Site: brandenburg
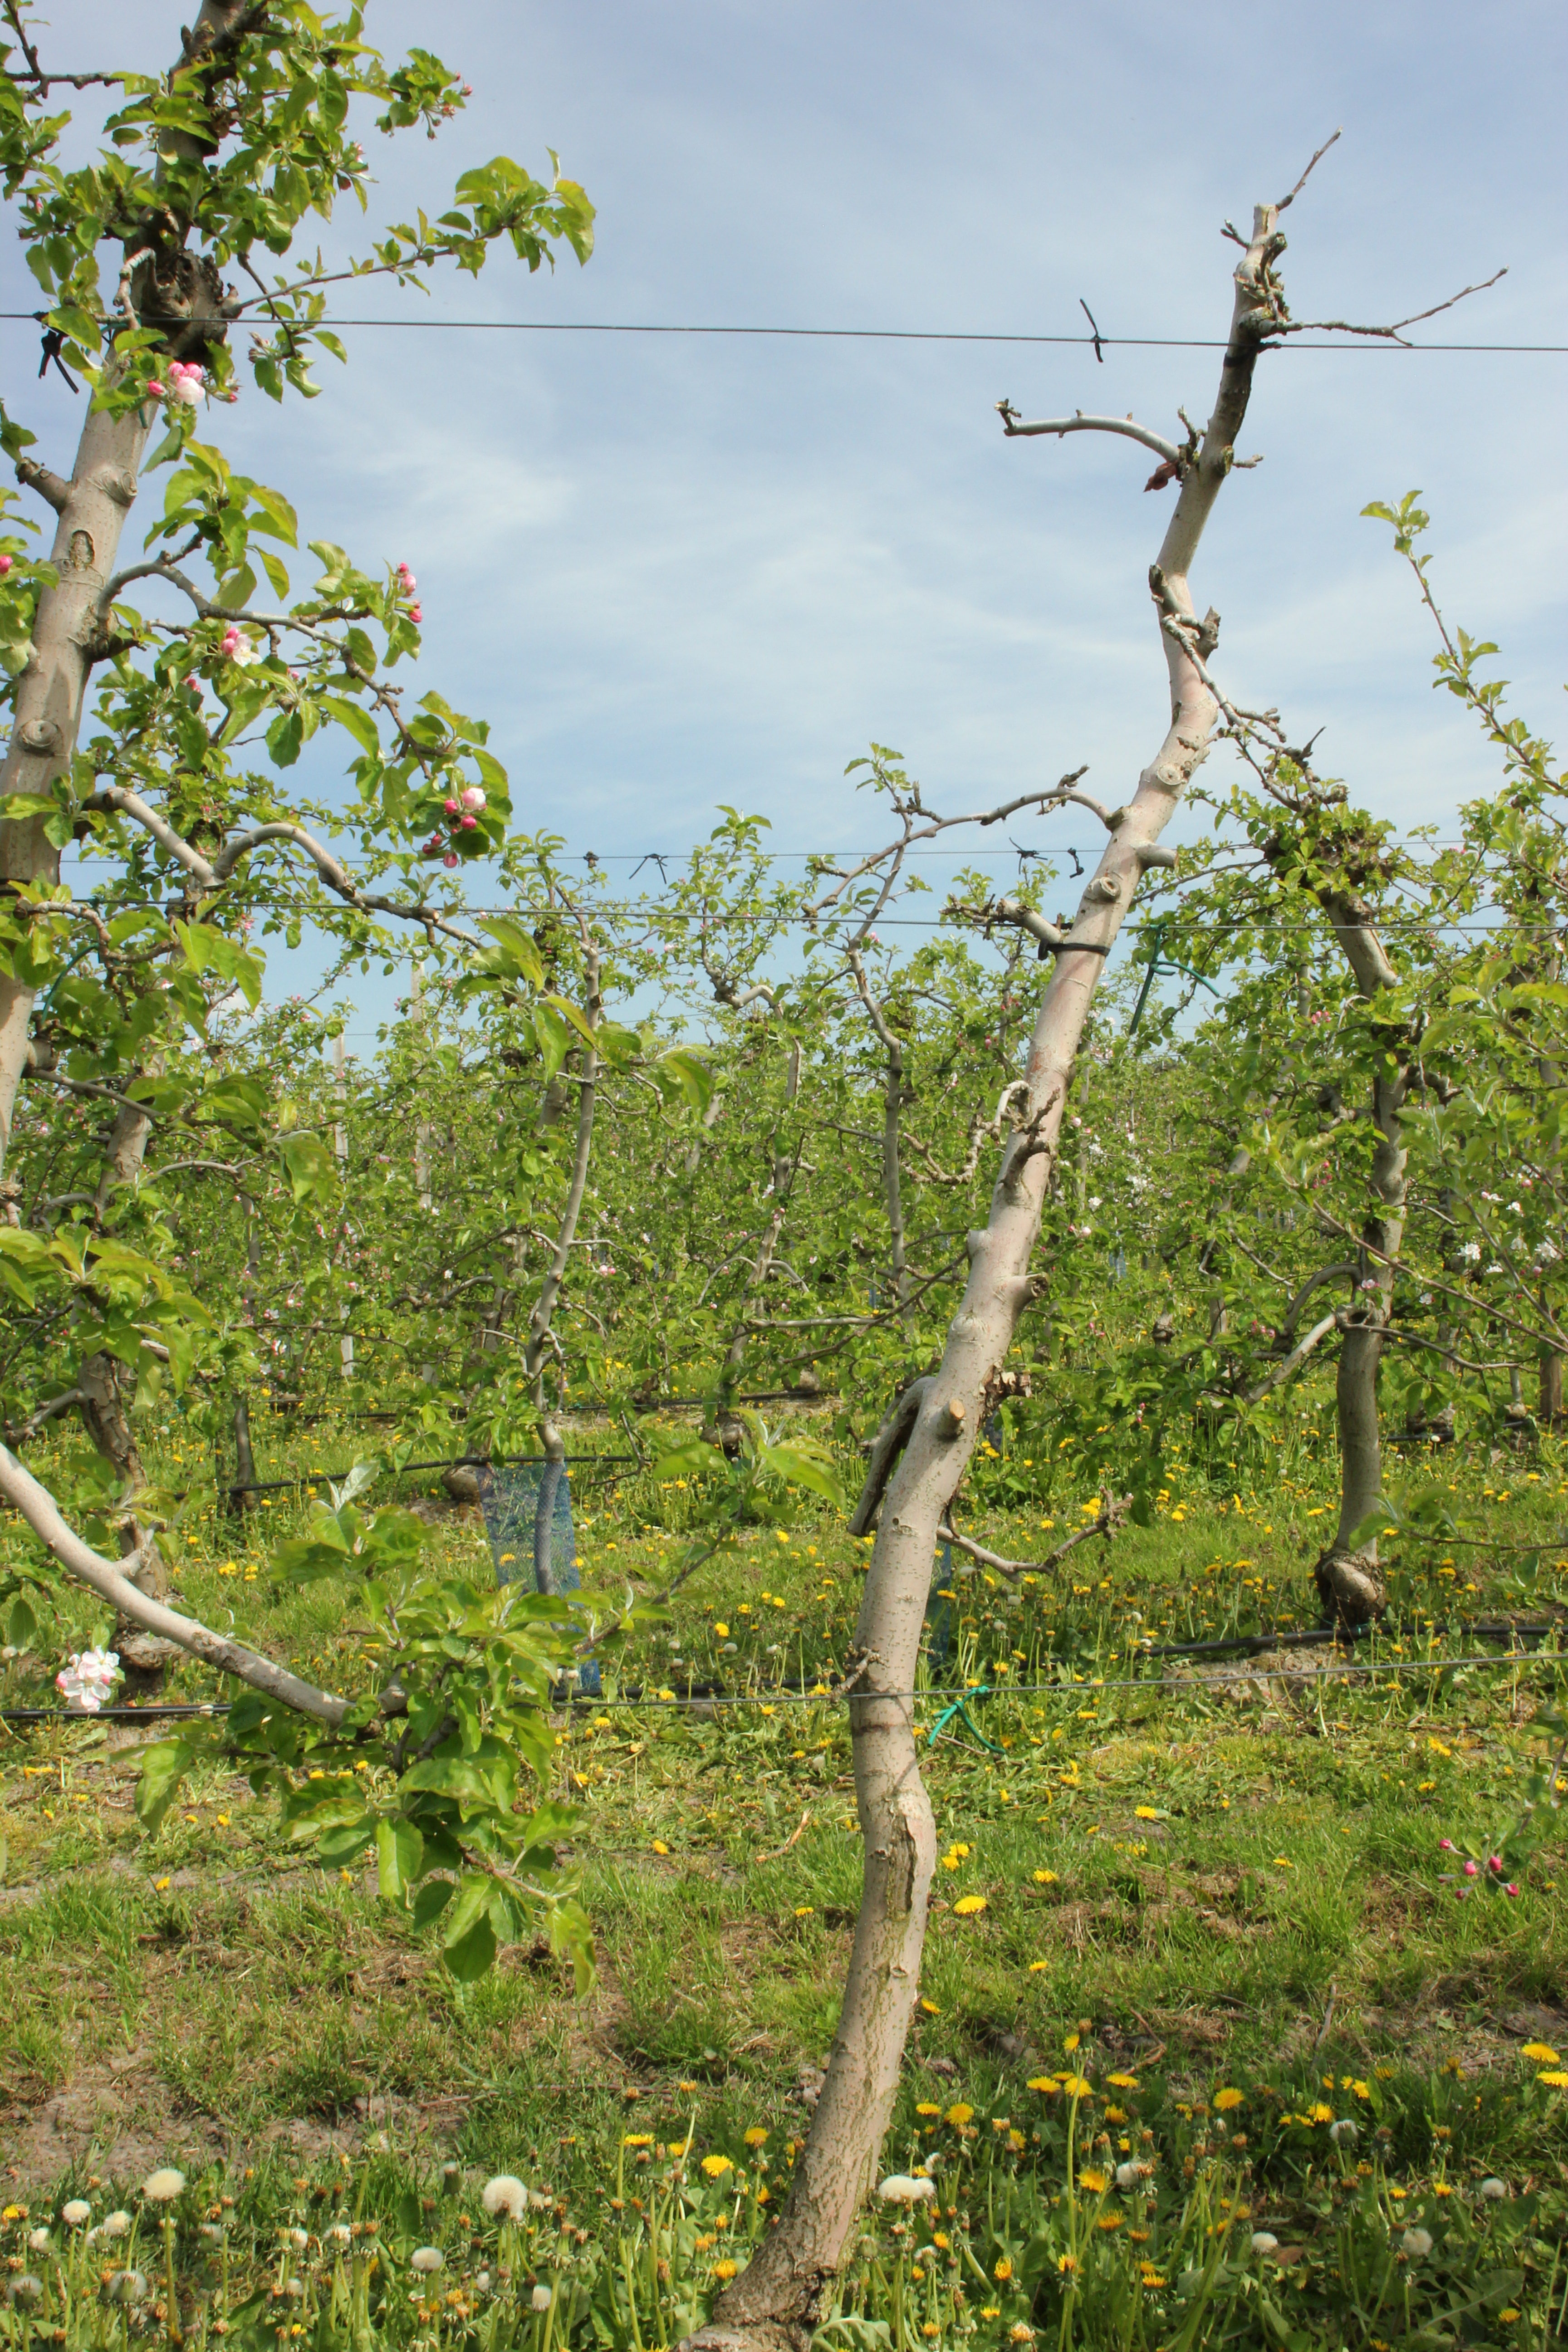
Growth stage (BBCH 60): Flowering